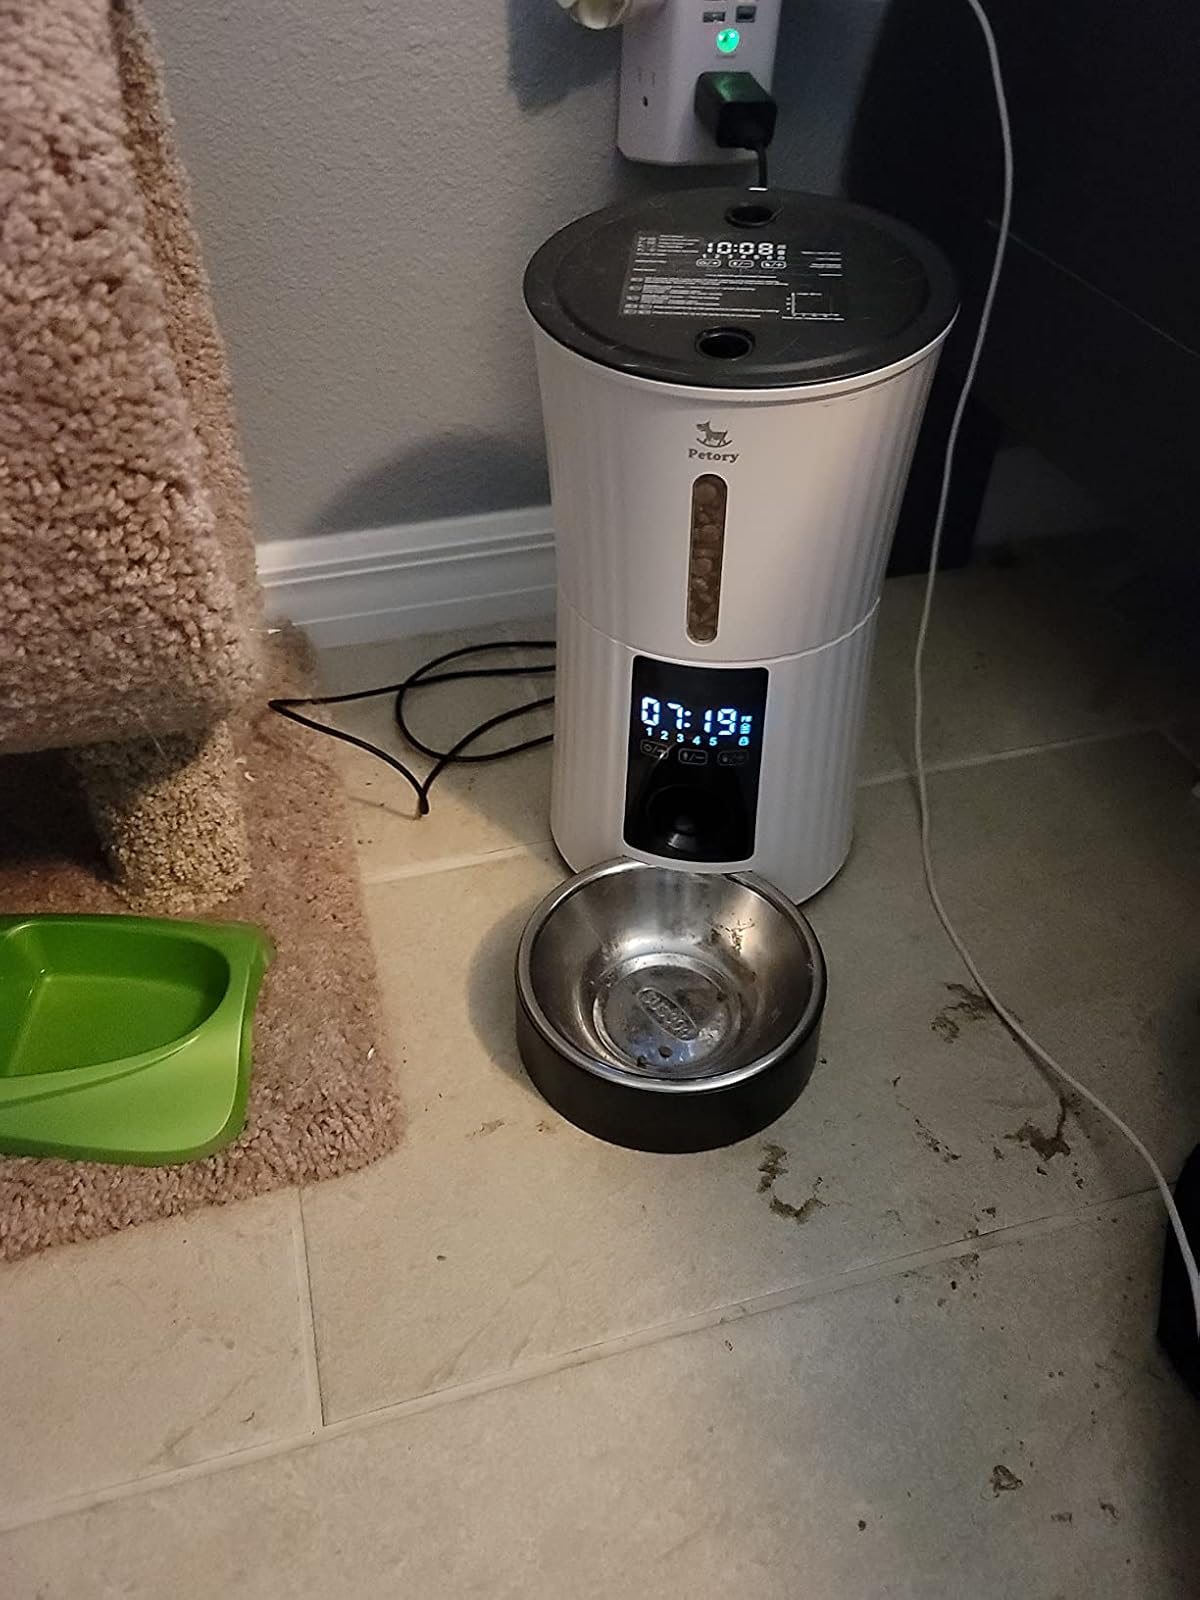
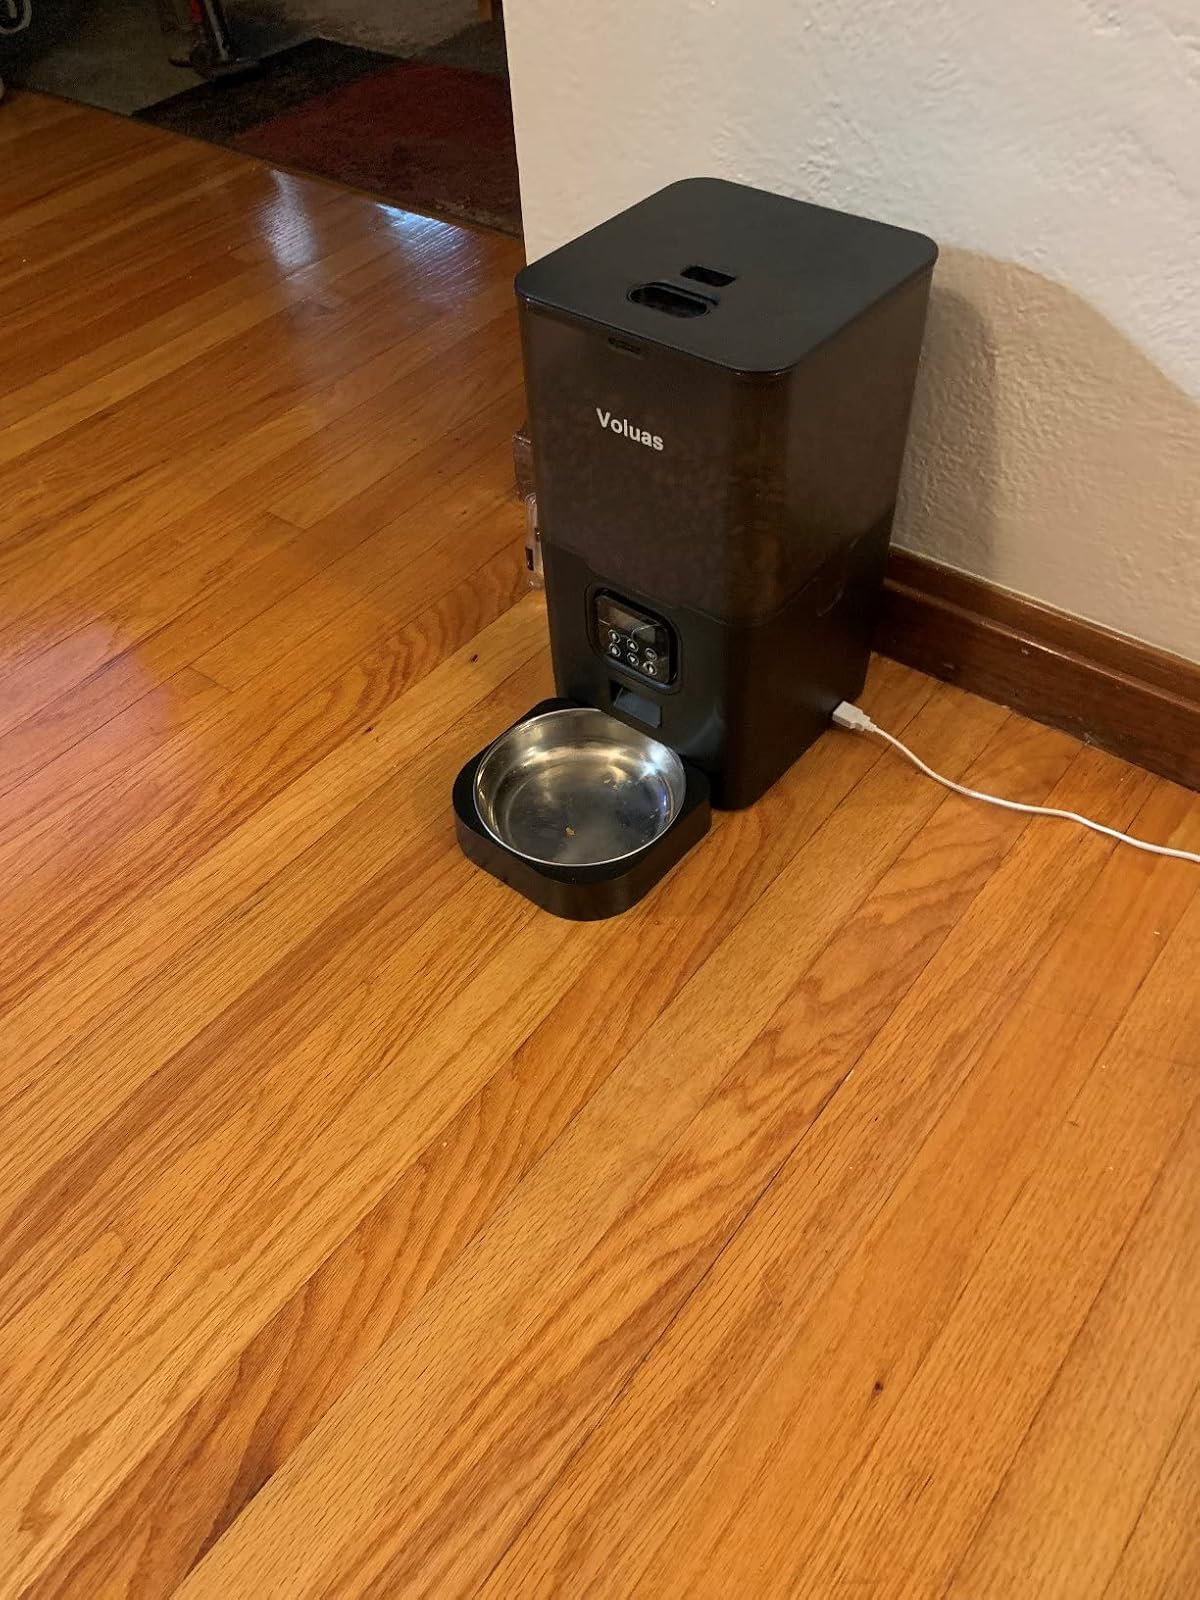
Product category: items_feeder
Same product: no